Baylor University sexual assault scandal

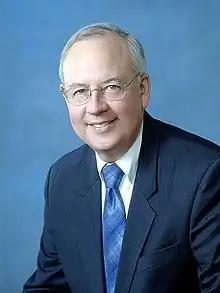
Ken Starr

In May 2016, Baylor terminated the contract of longtime head football coach Art Briles and University President Ken Starr resigned.